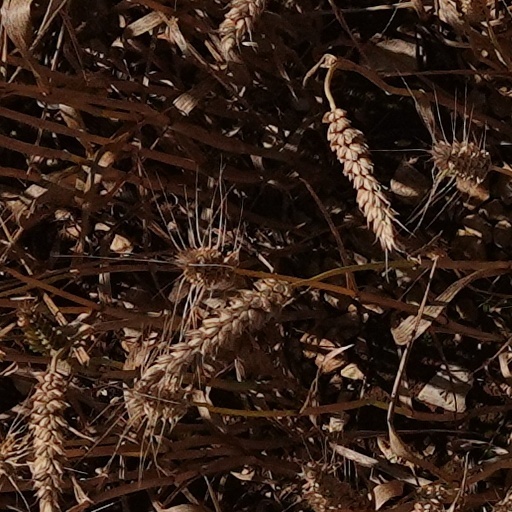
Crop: wheat